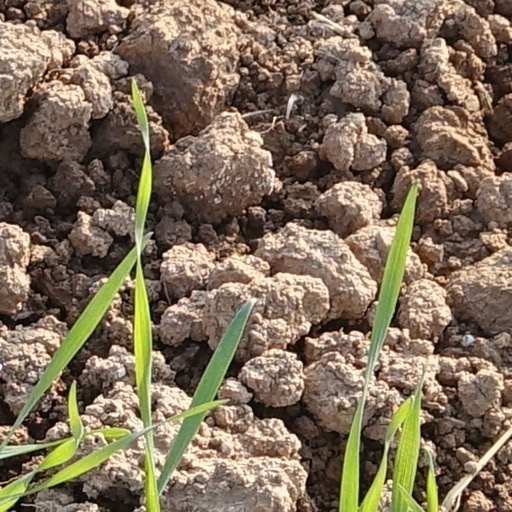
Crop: wheat